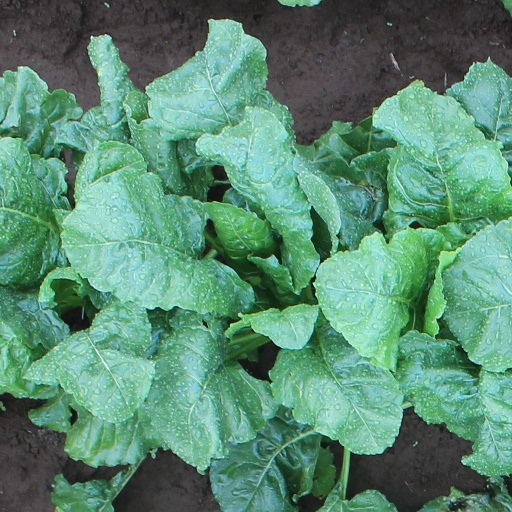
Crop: sugar beet